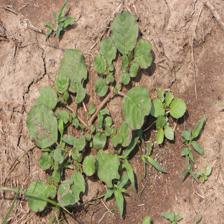
Label: BroadLeafWeed